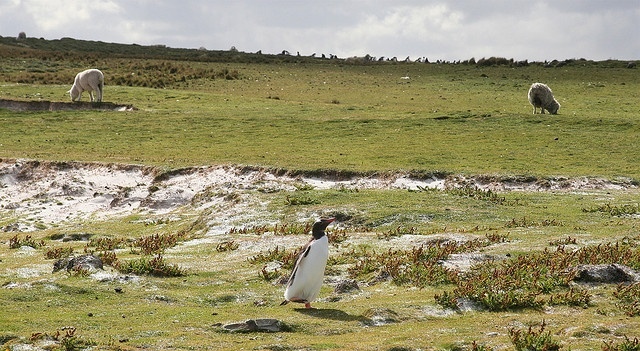
A penguin walking across the field with two sheep grazing far away.
A penguin is running through a pasture as sheep graze.
A penguin runs across a field where sheep are grazing on grass.
A penguin waddles in front while two sheep graze in the background.
If one ever wanted to see penguin and sheep living in perfect harmony, they need only to look at this photograph.